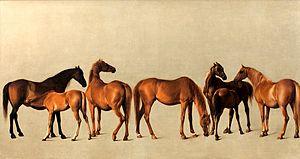
Le poulain est le petit du cheval. Il naît habituellement après 11 mois de gestation, au printemps. À l'état domestique, il reste avec sa mère jusqu'au sevrage, généralement à l'âge de six mois, où l'éleveur les sépare. Après une période de liberté au pré, le poulain est, vers l'âge d'un an appelé « yearling », et vers deux à cinq ans, dressé pour l'équitation ou l'attelage, à moins qu'il ne soit destiné à la reproduction. Cette étape s'appelle le débourrage.